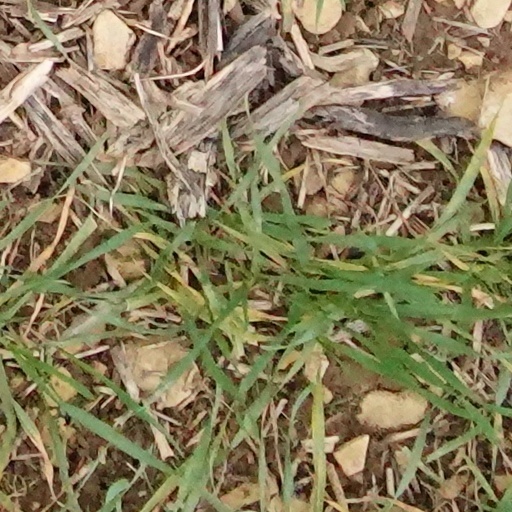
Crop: wheat